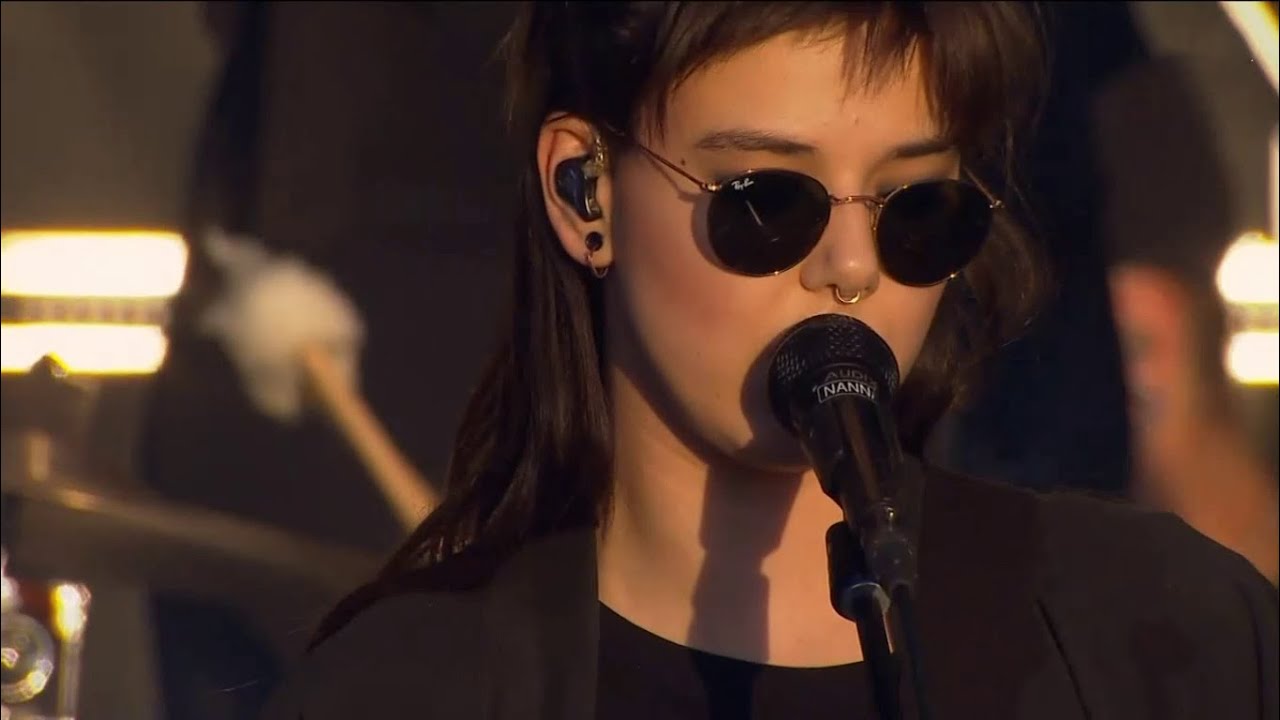
Gender: women